Wake Up and Dream (musical)

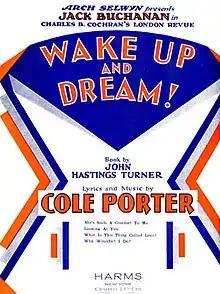
sheet music

Wake Up and Dream is a musical revue with a book by John Hastings Turner and music and lyrics by Cole Porter and others. The most famous song from the revue is the Porter standard "What Is This Thing Called Love?"